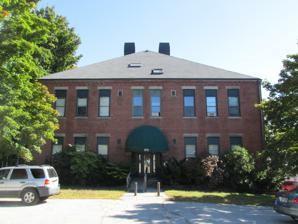
Building: Green Street School
Country: United States of America
Year built: 1890
United States historic place Green Street School U.S. National Register of Historic Places Show map of New Hampshire Show map of the United States Location 104 Green St., Somersworth, New Hampshire Coordinates 43°15′21″N 70°51′46″W / 43.25583°N 70.86278°W / 43.25583; -70.86278 Area 0.5 acres (0.20 ha) Built 1890 ( 1890 ) Architectural style Colonial Revival, Vernacular Colonial Revival NRHP reference No. 85000481 Added to NRHP March 7, 1985 The Green Street School is a historic school building at 104 Green Street in Somersworth, New Hampshire . Built in 1890–91, it is the city's oldest surviving school, and a prominent feature of its urban core. It was converted into residences in 1983–84, and was listed on the National Register of Historic Places in 1985. Description and history The Green Street School is located in a densely built residential area south of the commercial business district of Somersworth, on a lot bounded by Union, Green, and School streets. It is a large brick-and-granite structure sited at the top of a hill in a residential neighborhood. Its setting and the slope of its steeply-pitched roof serve to make it appear oversized. It is two stories in height, with a hip roof that has gabled wall dormers on its long faces. Its principal facade faces west toward Union Street, and has eight bays. The center two bays on the ground floor house the main building entrance in a round-arch opening, while the remaining bays have rectangular sash windows with stone sills and lintels. The main roof cornice exhibits Queen Anne style brick corbelling. The school was built in 1890–91. It is the oldest school building in the city, and was its most impressive public building. It served as a public school until 1927, and as a parochial high school from 1934 until c. 1970, when the city again assumed ownership of the building. It was built to serve a largely immigrant French-Canadian population settled in the surrounding neighborhood. See also National Register of Historic Places listings in Strafford County, New Hampshire References